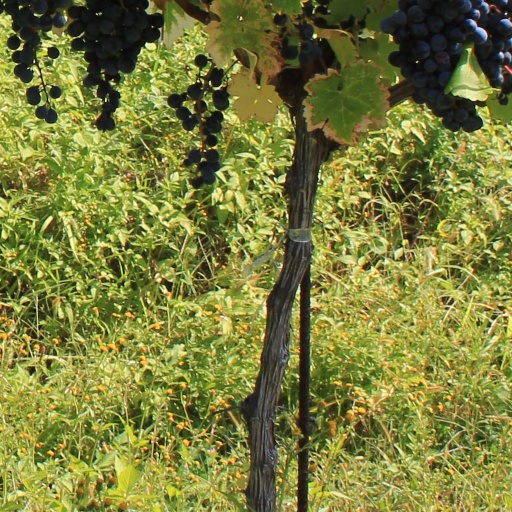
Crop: grape